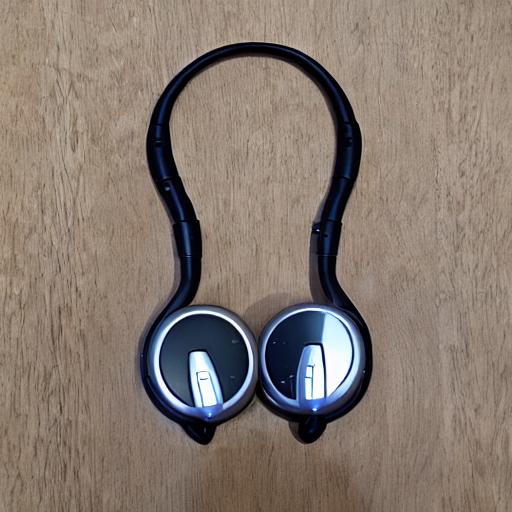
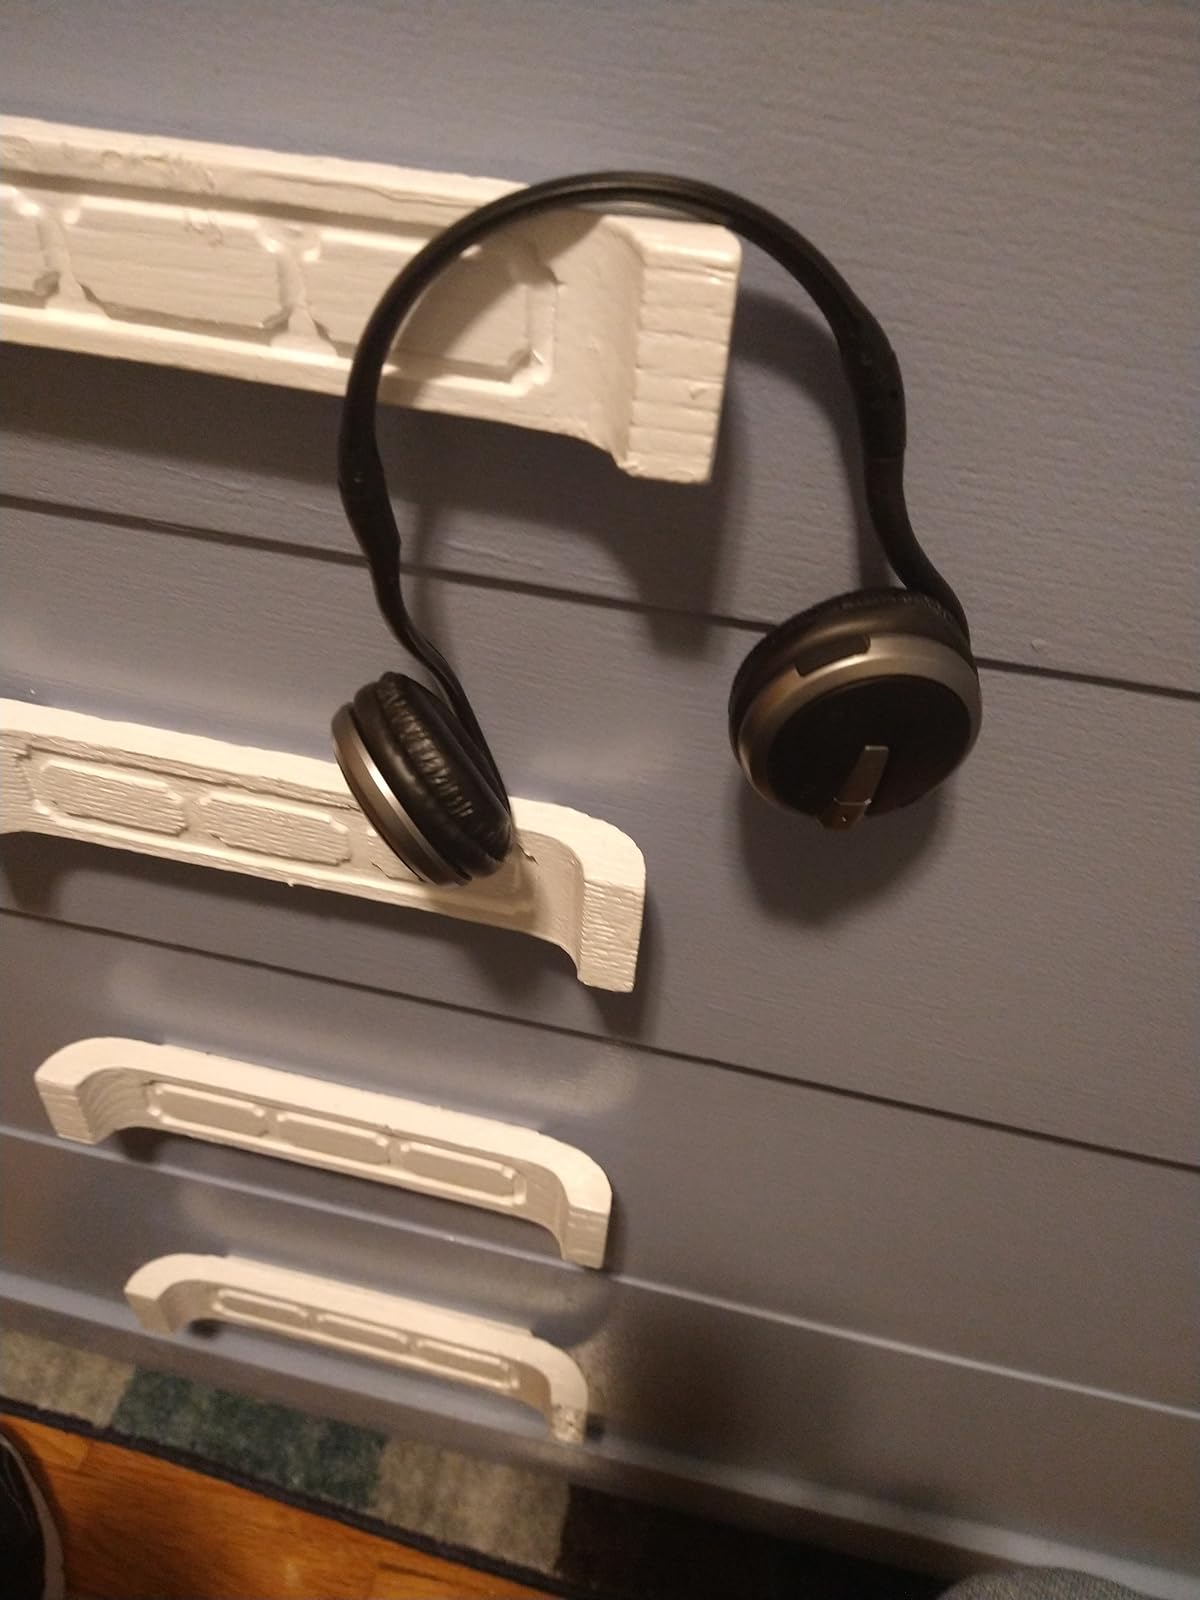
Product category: headphones
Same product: no